Multilevel groundwater monitoring systems

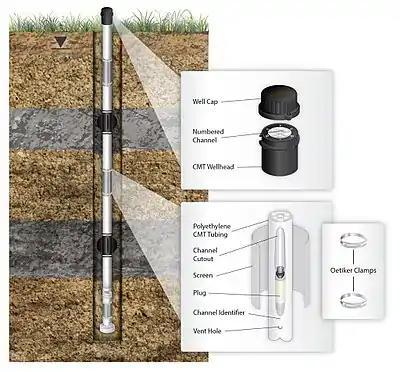

In the late 1980s, researchers in Israel developed a well insert consisting of multiple diffusion cells that could be inserted into a conventional monitoring well to develop vertical profiles of target solute concentrations. This system is not commercially available.